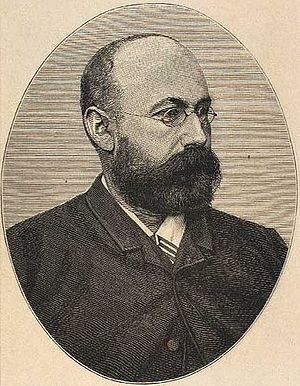
Viggo Bjørnbak
Viggo Bjørnbak
Viggo Bjørnbak var en dansk politiker og redaktør, søn af pacifisten og politikeren Lars Bjørnbak.